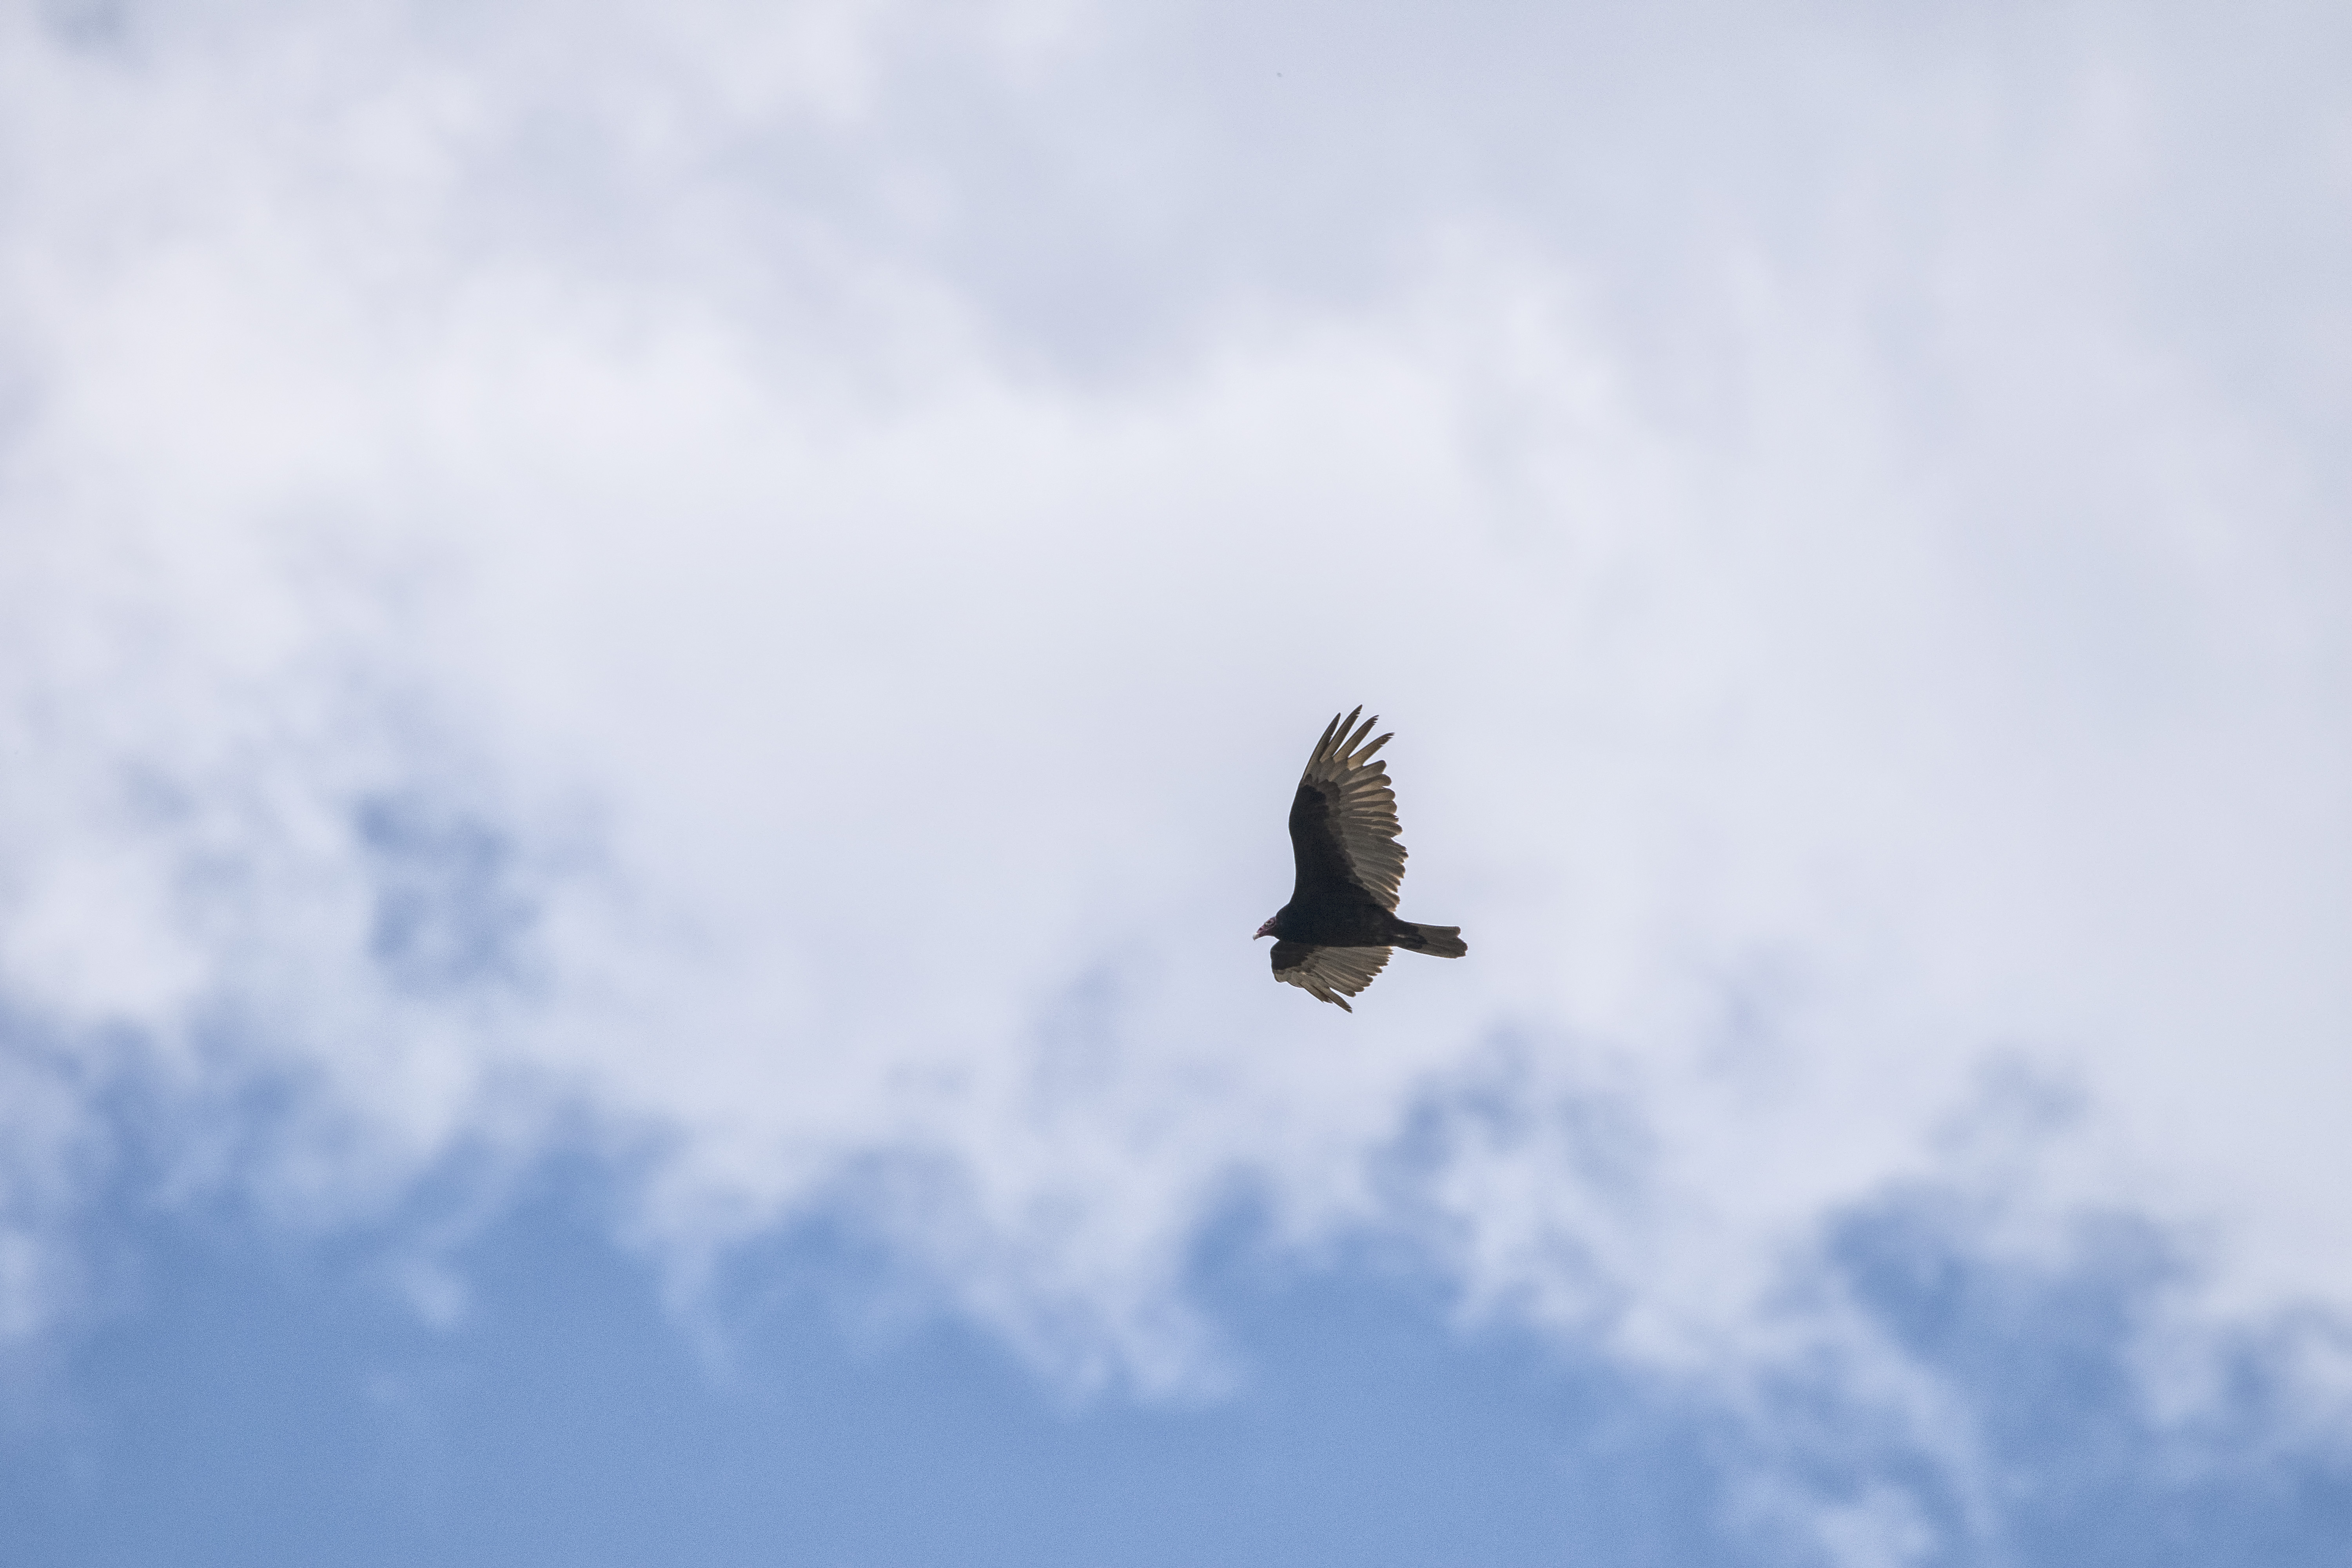
bird, wing, cloud, sky, flight, eagle, blue, hawk, bird of prey, canada, turkey, a, vertebrate, rouge, quebec, vulture, sherbrooke, oiseau, urubu, t te, atmosphere of earth